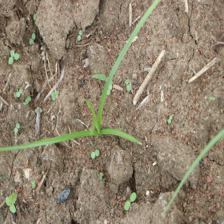
Label: Grass